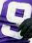
Number: 9